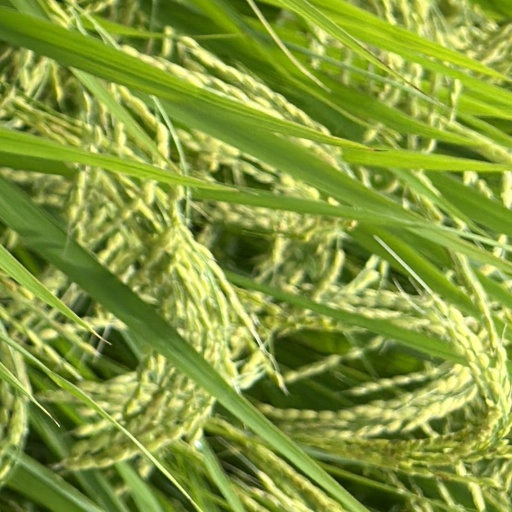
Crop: rice